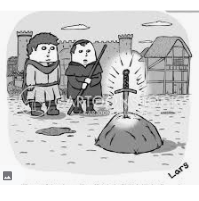
Portrait style: Cartoon Portrait